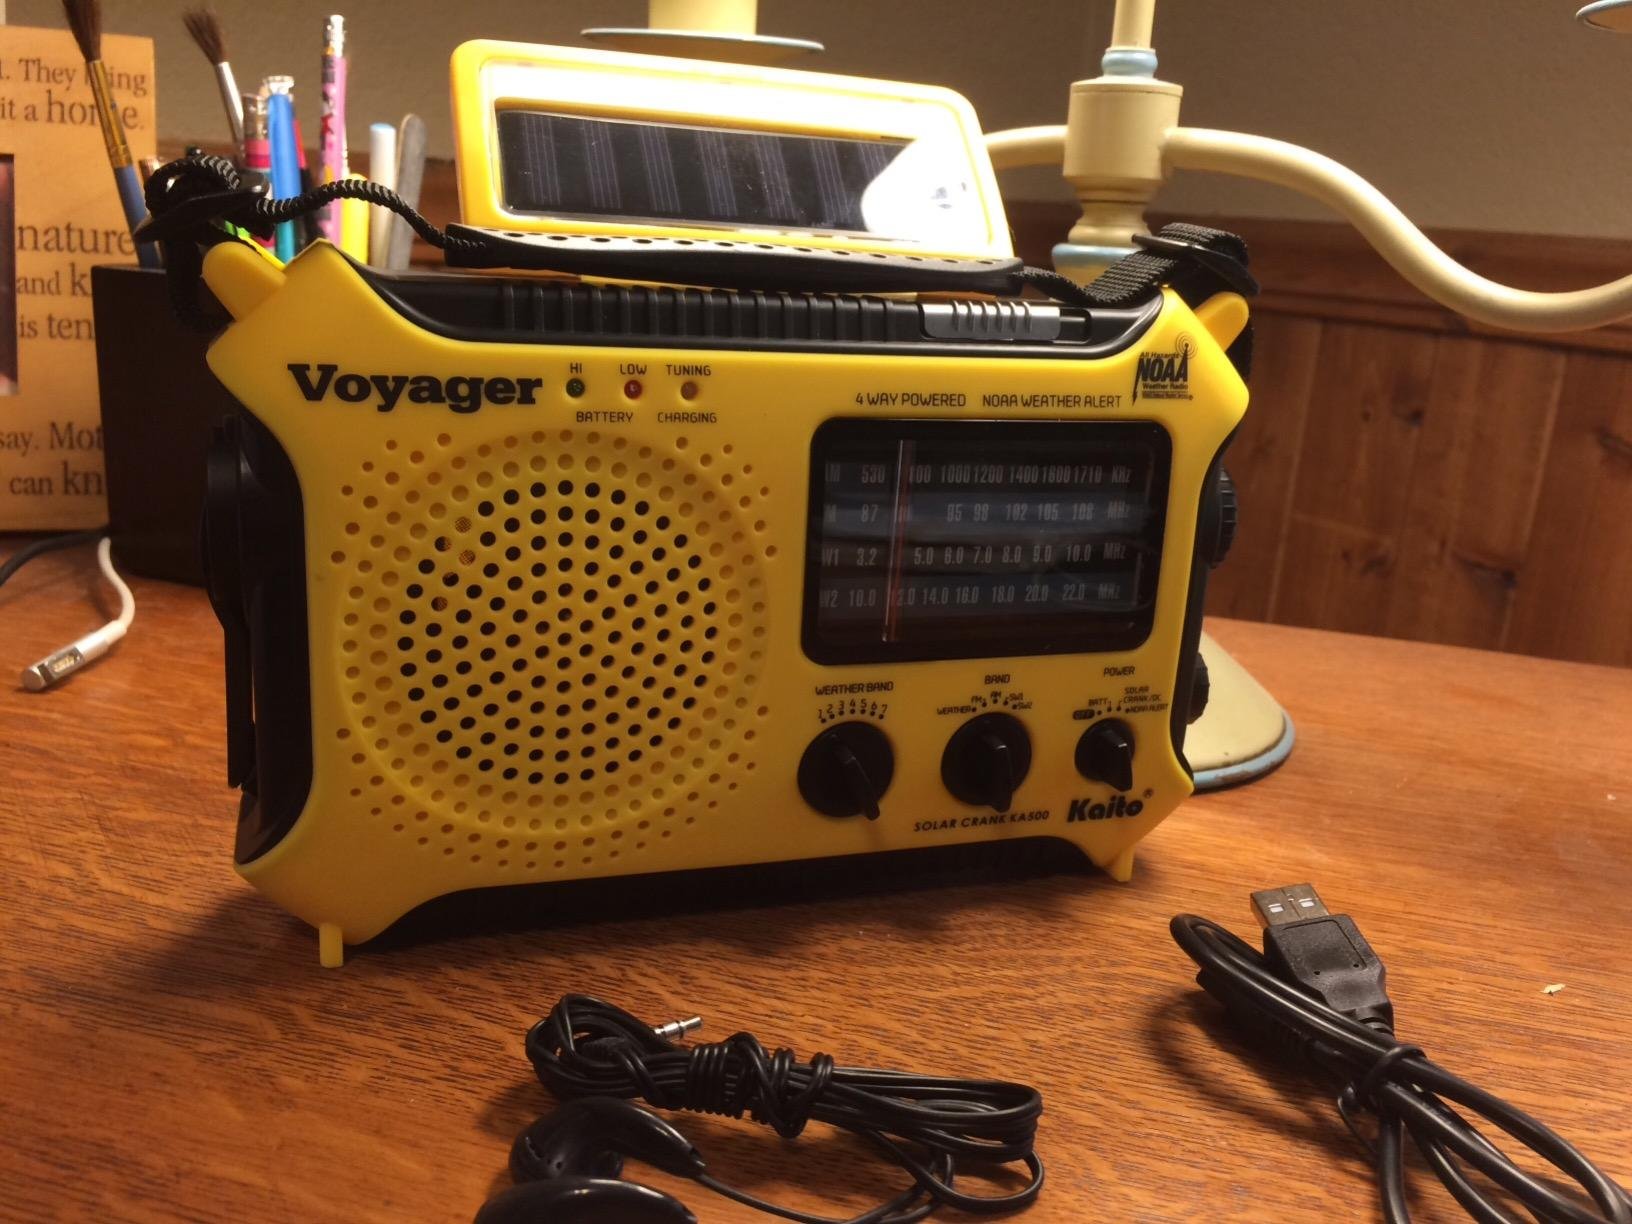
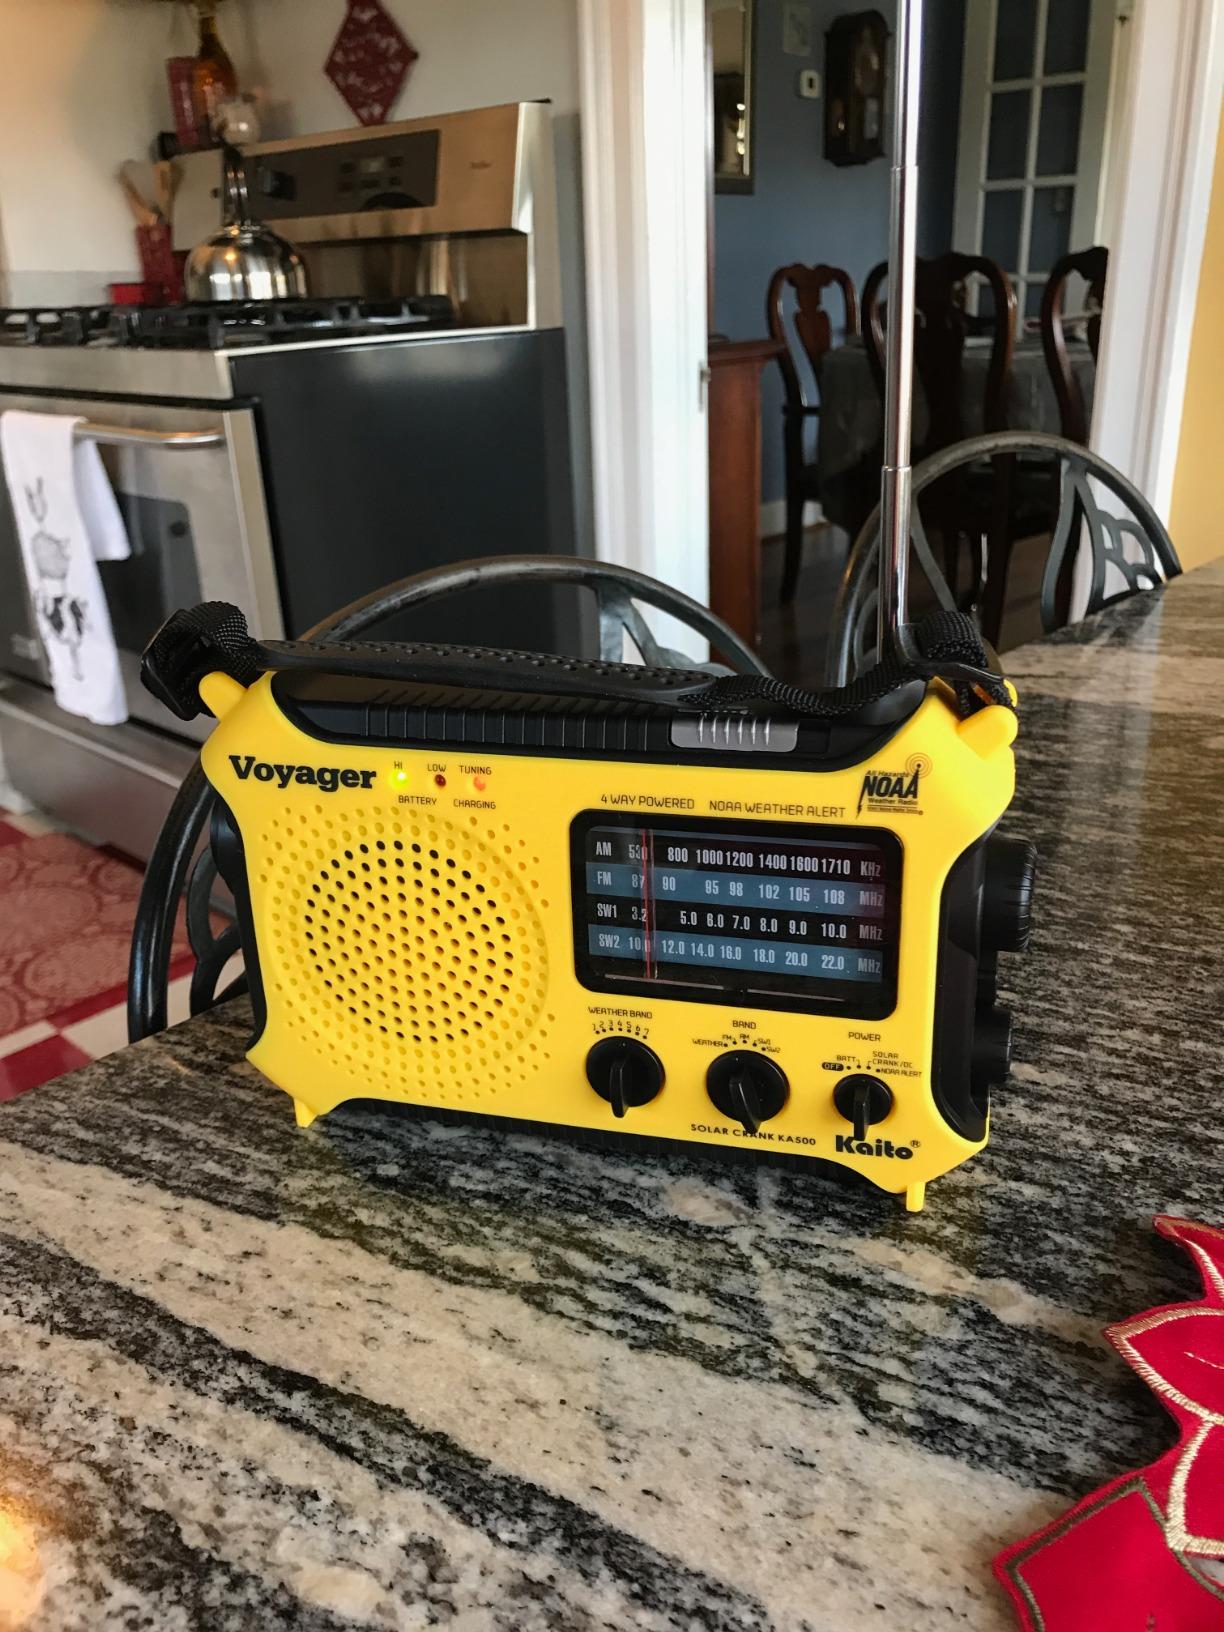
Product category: radio
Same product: yes